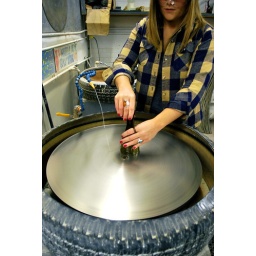
sanding cut glass bottles in the wood and glass sculpture lab at CCAD